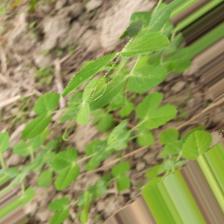
Label: Normal